Desert Tech MDR

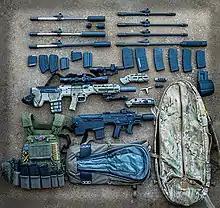
Desert Tech MDR (Top) and MDRX (Bottom) with various conversion kits, suppressors, various muzzle devices, magazines, necessary conversion tools, various handguards, and custom caliber ES Tactical barrels

On May 6th 2024, Desert Tech conducted their second extensive accuracy study on the MDR/MDRx platform in 308 and evaluated it against its competitor Rifles in the field and found that best unsuppressed performance of the rifle was 2.7 MOA. This performance is 1.2 MOA worse than the performance guaranteed with the paperwork that was shipped with the Rifle as well as the 1 to 2 MOA evaluation. This places the Rifle as the 2nd worst performing rifle that they tested. When suppressed the Rifle's performance was increased to 1.5 MOA, the other Rifles were not tested with suppressors. Desert Tech indicated that the rifle's poor mechanical performance was due the bullet being in the barrel while the barrel undergoes harmonic vibration due to the gas block location being too close to the chamber, light weight non match grade barrel, and patrol rifle trigger pull. In addition, Desert Tech presented their research data that clearly showed suppressors significantly improve the accuracy of Rifles by upwards of 1 MOA for the MDR.